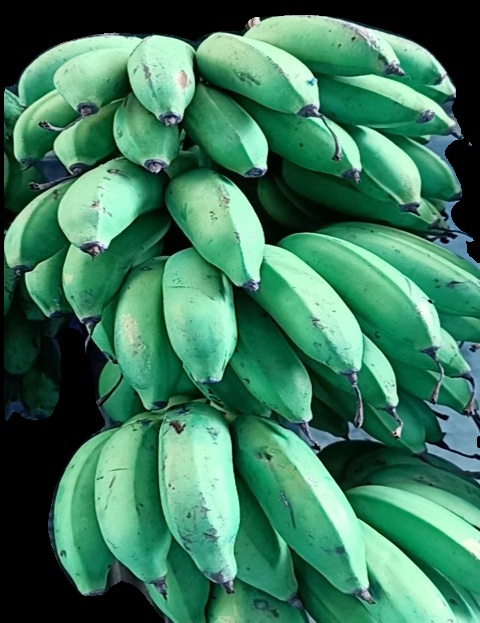
Variety: rasbale
Grade: grade2